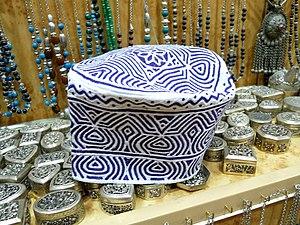
Kumma (couvre-chef traditionnel masculin) au marché artisanal de Nizwa (Oman)